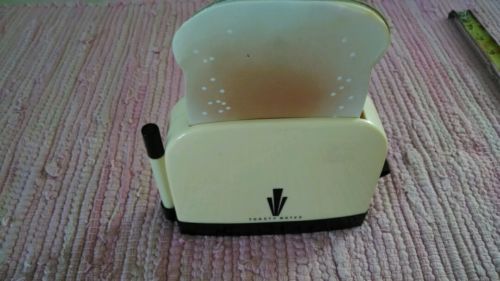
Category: toaster